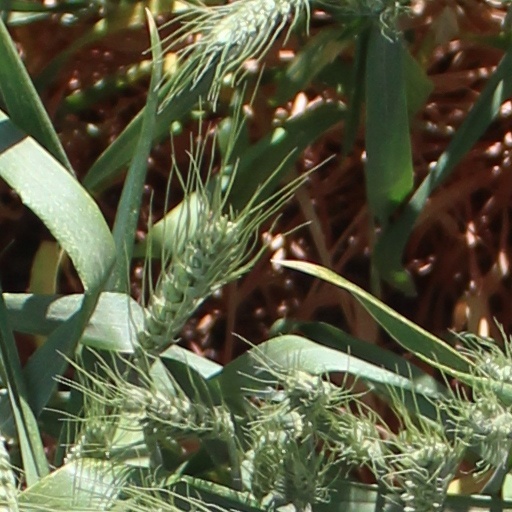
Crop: wheat